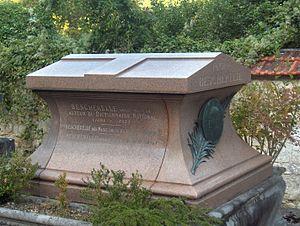
Louis-Nicolas Bescherelle, dit « Bescherelle l'aîné », né le 10 juin 1802 à Paris où il est mort le 4 février 1883 à l'âge de 80 ans, est un lexicographe et grammairien français.
Valmondois est une commune française du Val-d'Oise située dans la vallée du Sausseron, confluent de l'Oise.